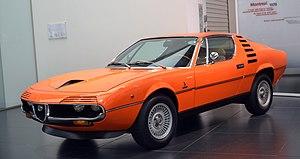
L’Alfa Romeo Montreal est un coupé de sport issu d'une étude de style de Marcello Gandini, alors salarié de l'atelier du maître Bertone. La voiture a été présentée à l'exposition universelle de Montréal en 1967, d'où le nom du modèle. L'objectif étant de créer et d'exposer : « La massima aspirazione dell'uomo in fatto di automobili » - La plus haute ambition de l'homme en matière d'automobile.